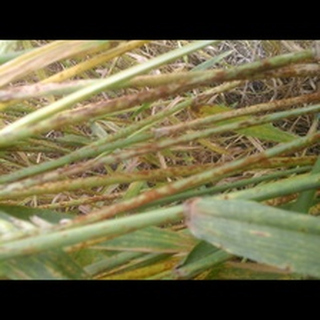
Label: wheat_black_rust